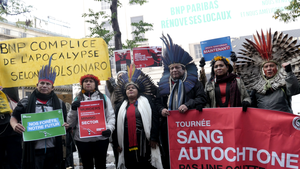
De gauche à droite, Elizeu Guarani Kaiowá, Nara Baré, Sônia Guajajara, Alberto Terena, Angela Kaxuyana et Kretã Kaingang, tous membres de l'APIB (Articulation des Peuples Indigènes du Brésil) à Paris, le 12 novembre 2018, manifestant devant le siège de la banque BNP Paribas, pendant la tournée européenne ""Sang Autochtone, pas une goutte de plus"".
Sônia Guajajara est une militante autochtone de la tribu des Guajajara au Brésil œuvrant pour la protection de l'environnement.